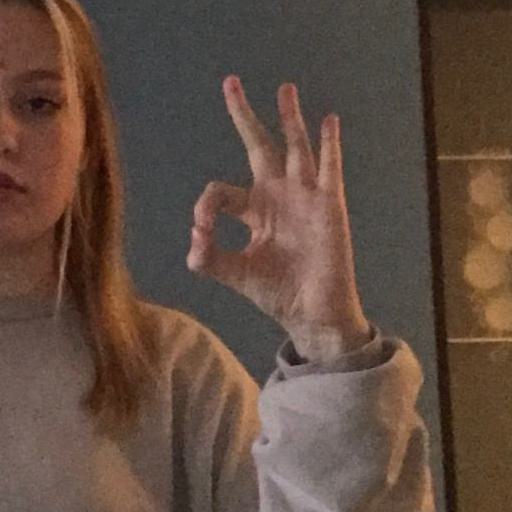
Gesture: ok